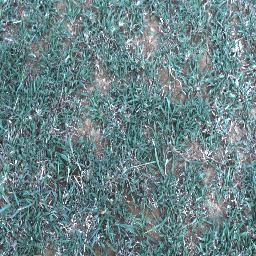
Label: negative